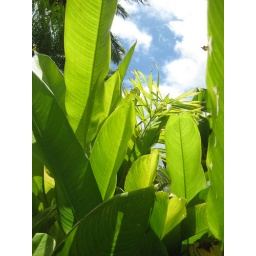
Great plant life around our house